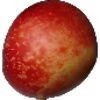
Label: Nectarine 1